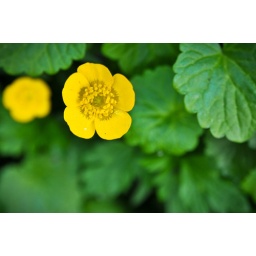
Ranunculus aka Boterbloem - Closeup of a bright yellow Ranunculus in the green grass.